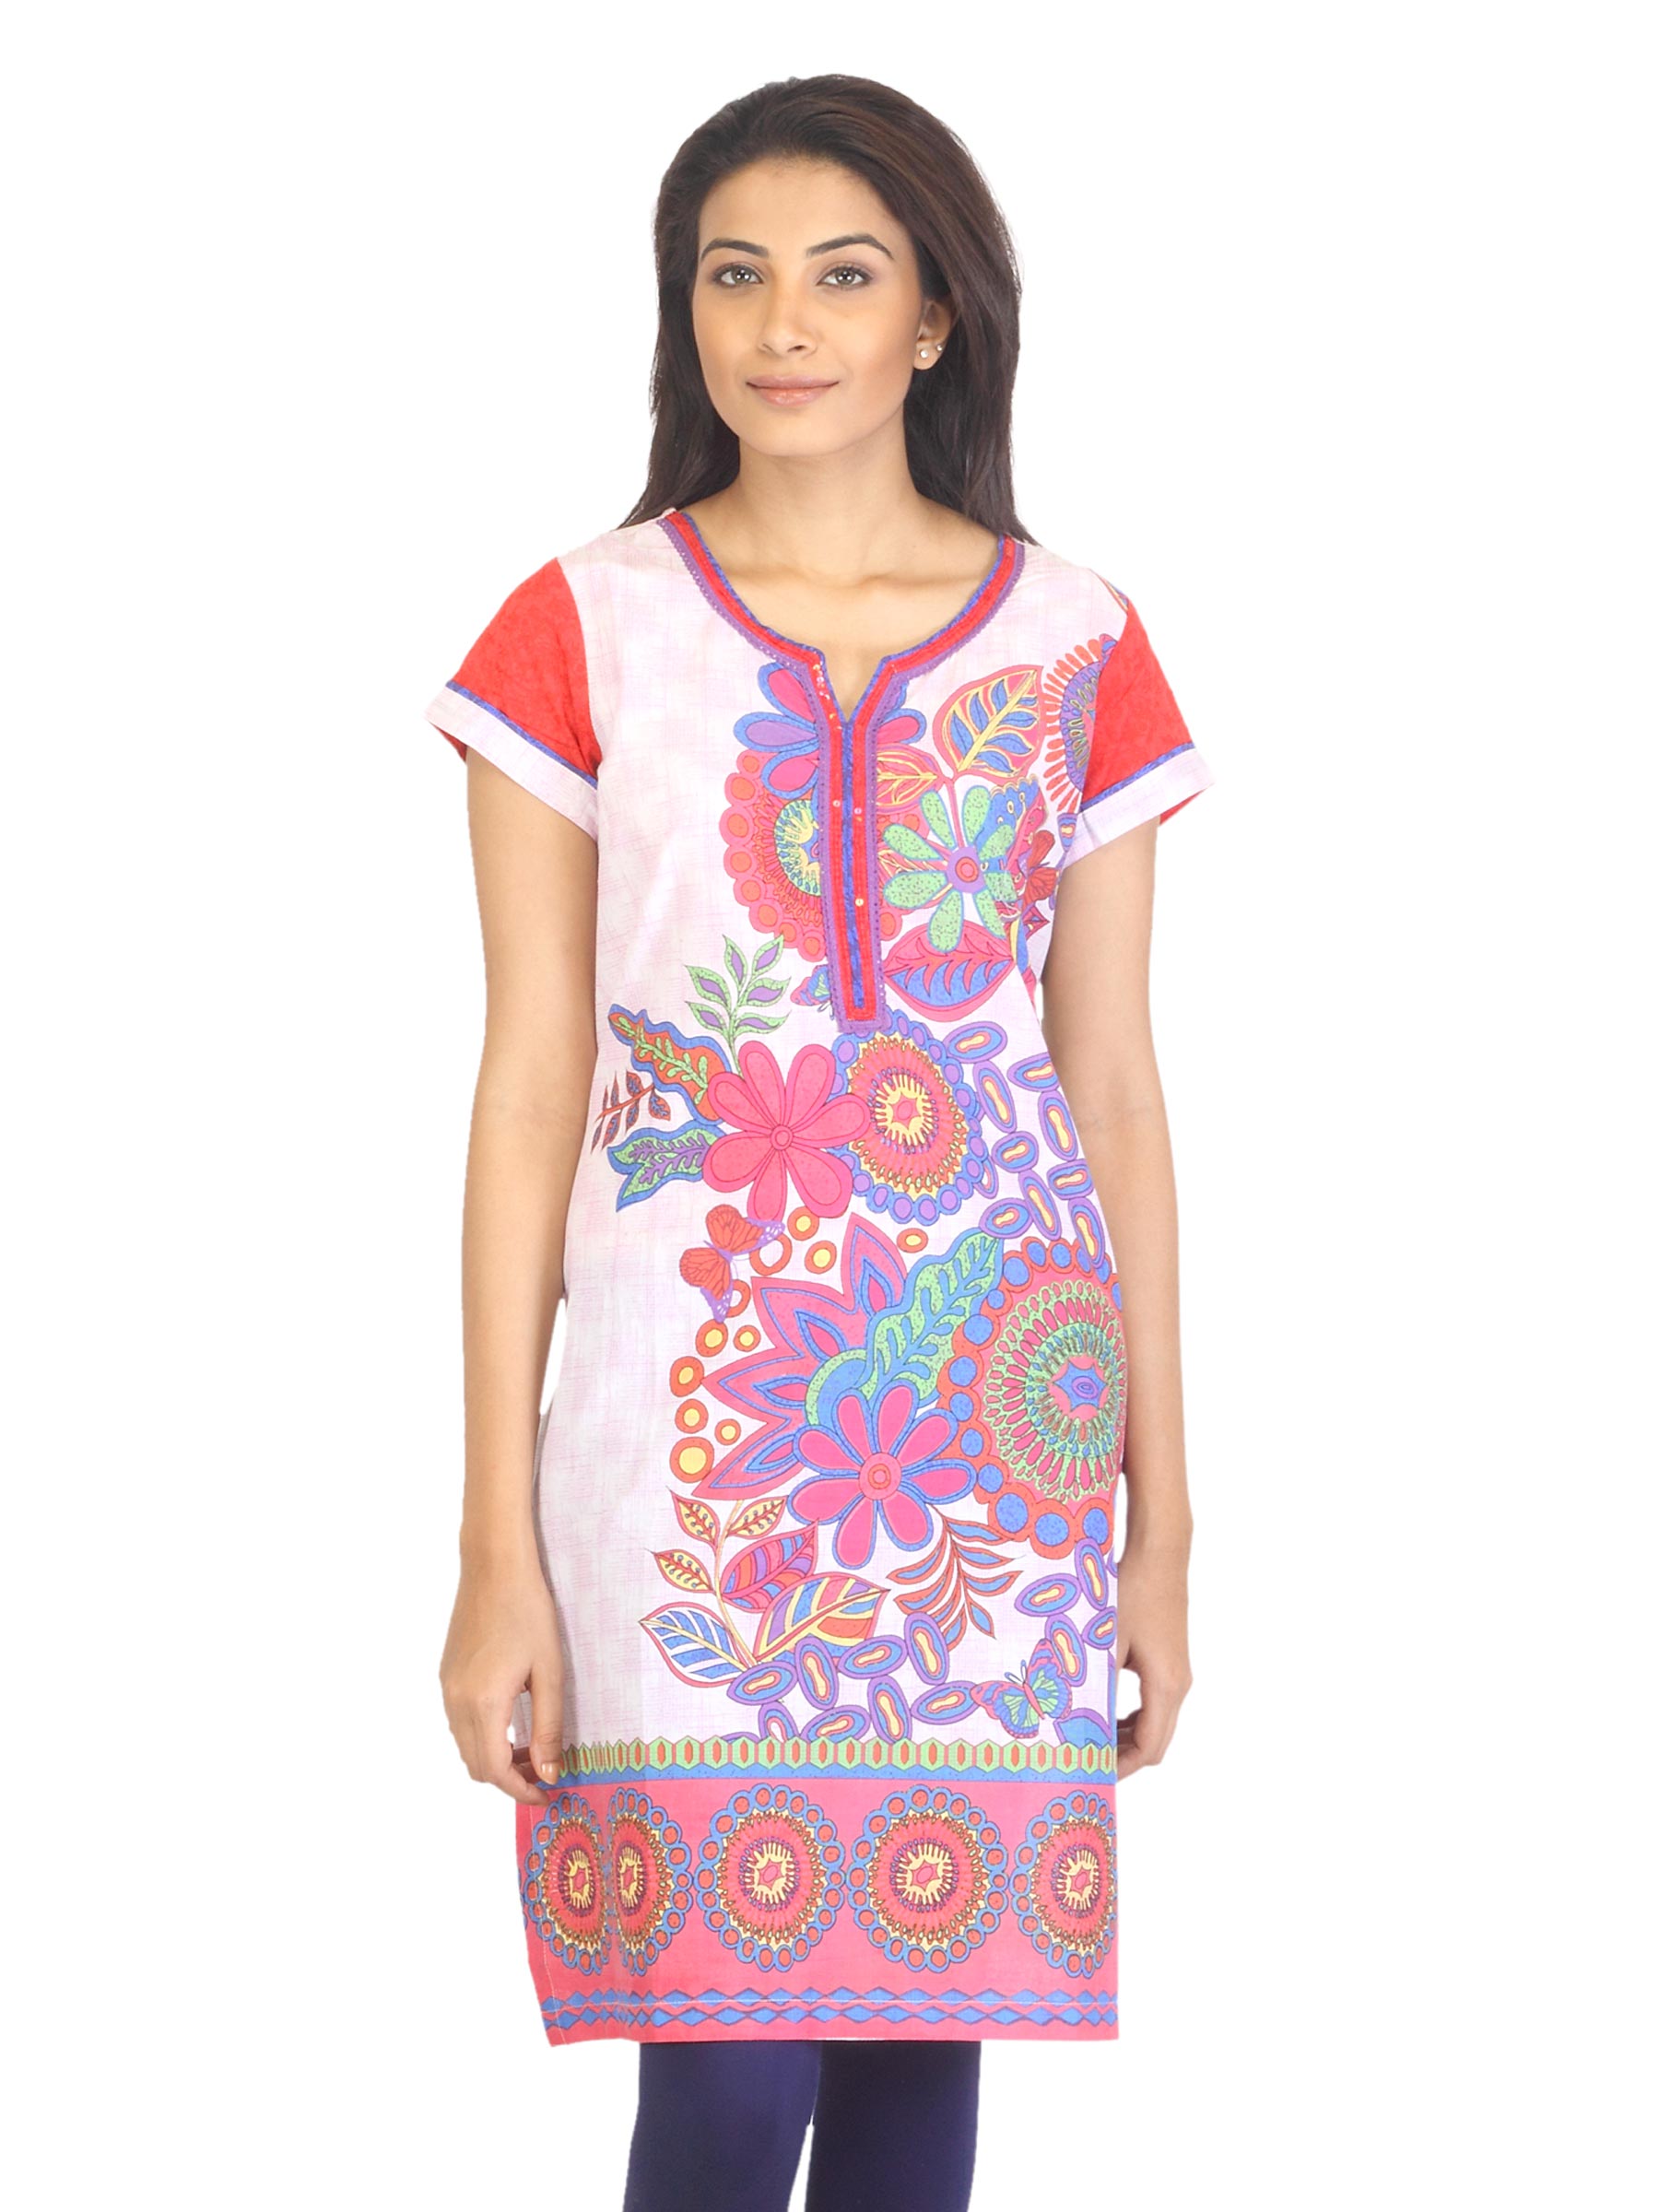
BIBA Women Printed Red Kurta
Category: Apparel / Topwear / Kurtas
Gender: Women
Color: Red
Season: Summer 2012
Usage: Ethnic